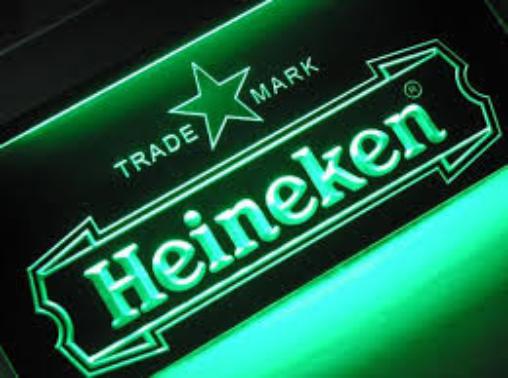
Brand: Heineken
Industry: Food